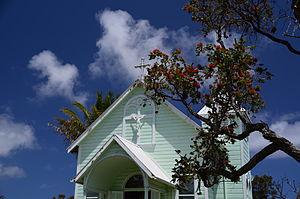
L'église peinte de l'Étoile-de-la-Mer est une église catholique située sur l'île d'Hawaï, aux États-Unis. Elle est inscrite au Registre national des lieux historiques.